City Wall of Hyderabad

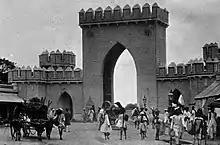

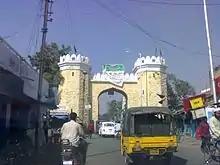

The construction of the wall was started by Abul Hasan Qutb Shah, the last Sultan of the Qutb Shahi dynasty. The construction continued under Mubariz Khan, the Mughal governor of the Deccan. The construction was completed by the first Nizam of Hyderabad State.